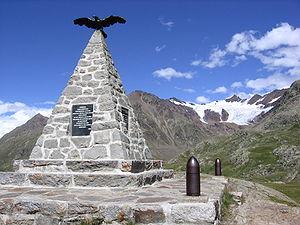
La Punta San Matteo est une montagne du massif de l'Ortles. Elle est située à la frontière entre la Lombardie et le Trentin-Haut-Adige, en Italie.